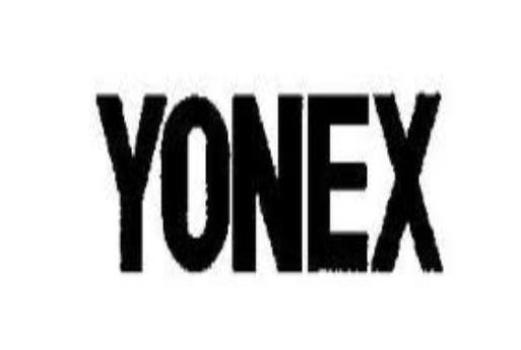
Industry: Sports